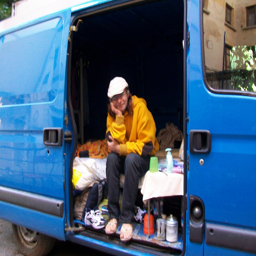
Man sitting inside van with side panel door open.
a girl sitting in the open door of a van
A person sitting in a bright blue van while wearing a hat.
Man in blue van posing for picture looking satisfied.
A man sits on a bed in an open blue van.